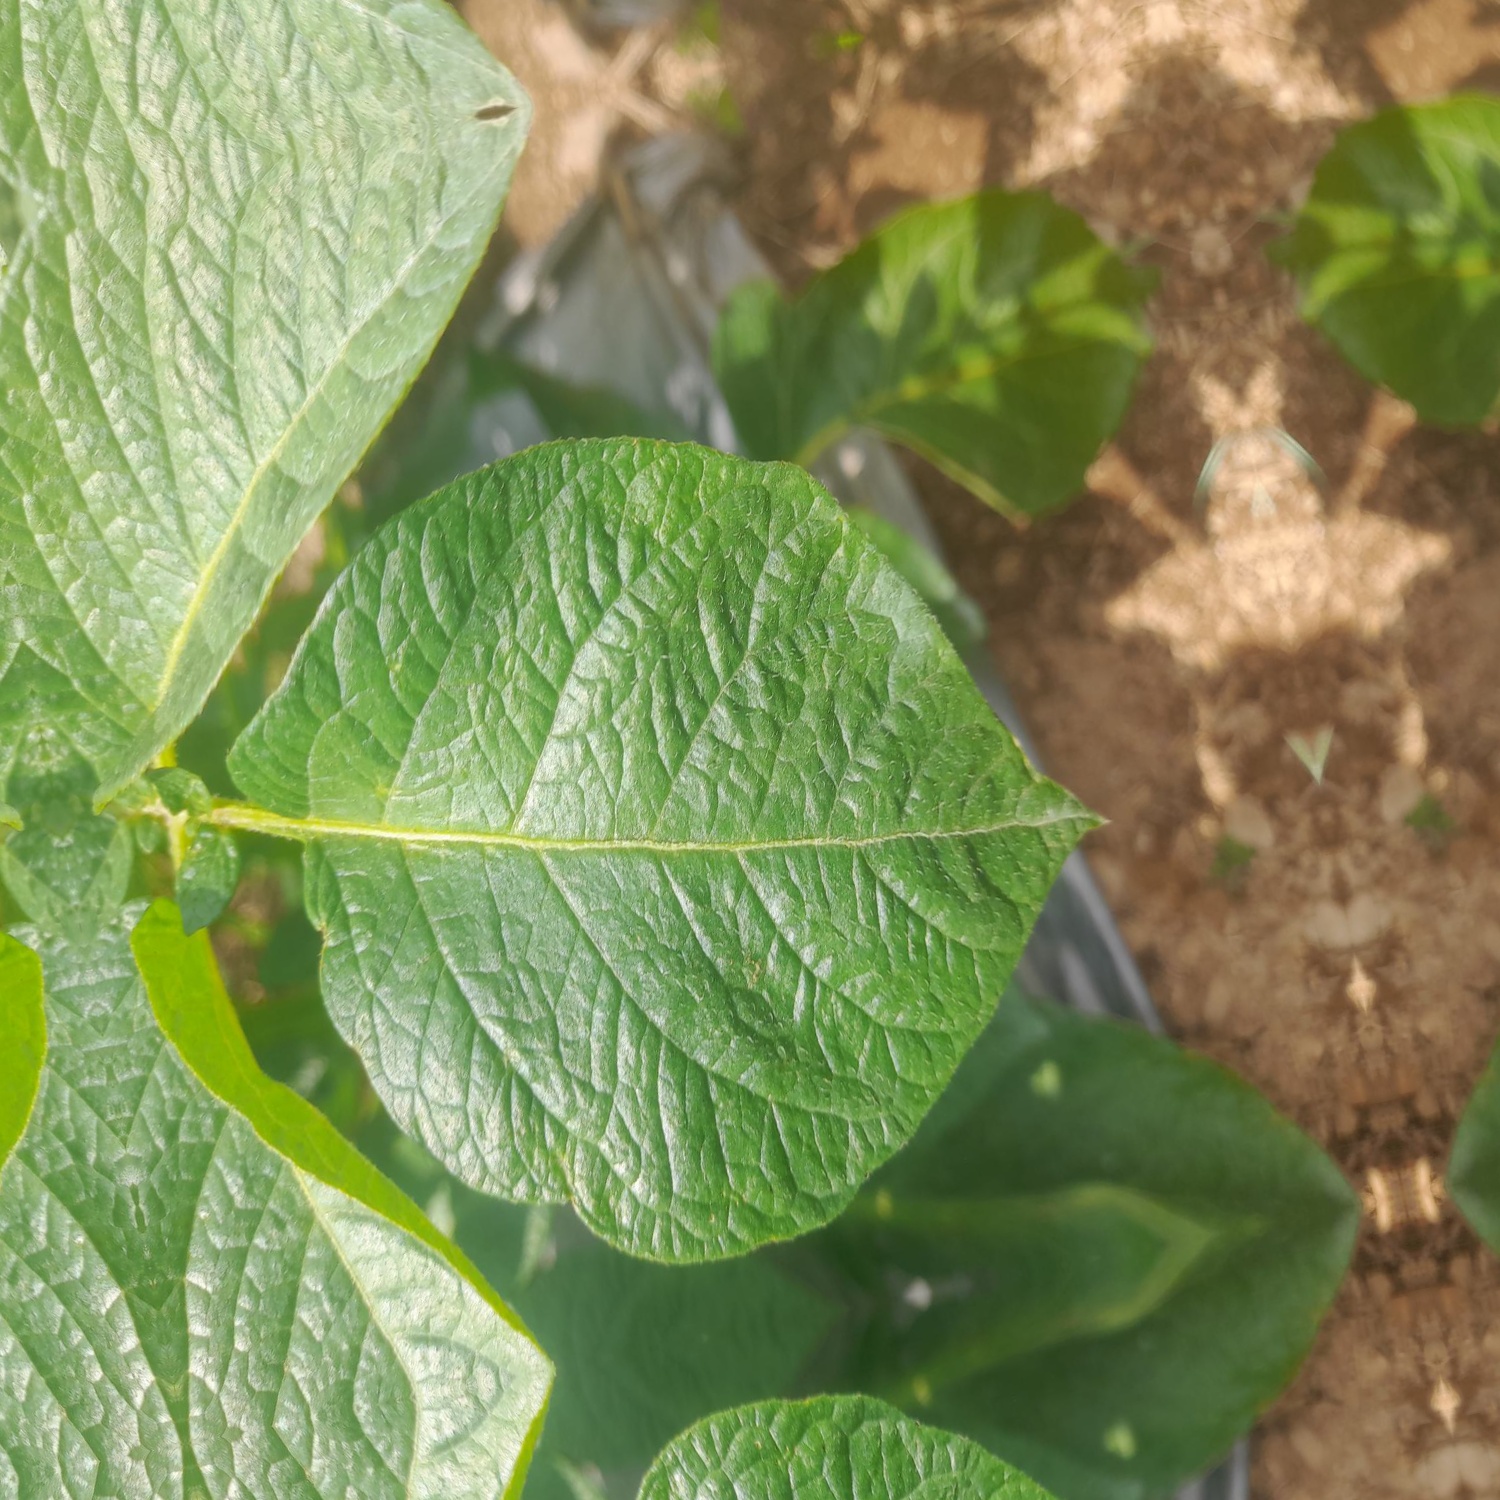
Etiqueta: Virus